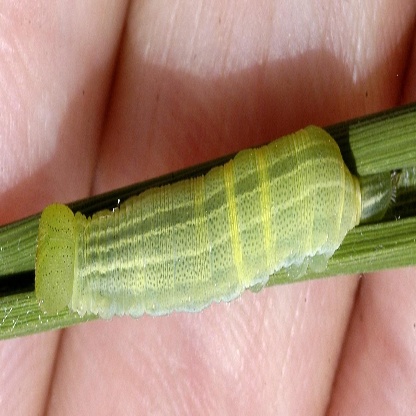
Nhãn: Sâu cuốn lá lớn ( Rice skipper)